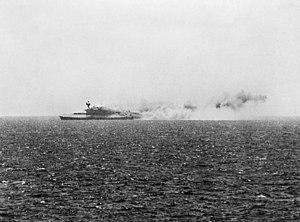
Créés peu après l'invention de l'aviation militaire pendant la Première Guerre mondiale, les porte-avions ont d'abord été considérés comme des bâtiments auxiliaires et n'ont joué un rôle majeur dans la guerre navale qu'à partir de la Seconde Guerre mondiale. Il a fallu l'attaque de Pearl Harbor de décembre 1941 pour démontrer la supériorité de l'aviation embarquée sur la grosse artillerie des navires de ligne, grâce à sa portée incomparablement plus grande pour une force de frappe équivalente. La bataille de la mer de Corail, en mai 1942, est le premier affrontement uniquement aéronaval de l'histoire, dans lequel les forces navales japonaises et américaines s'affrontèrent par avions interposés sans jamais être à portée de canon. En 1944-45, les plus grands cuirassés japonais jamais construits coulent sous les attaques de l'aviation embarquée américaine.
Cette liste dresse les plus grandes catastrophes maritimes pendant la Seconde Guerre mondiale au regard du nombre de victimes. Du fait de son contexte, une Seconde Guerre mondiale sanguinaire entachée de nombreux drames, ces catastrophes resteront longtemps quasi ignorées.
La dénomination de croiseur lourd est communément employée à partir de 1930 et jusqu'à la fin de la Seconde Guerre mondiale pour désigner un croiseur, c'est-à-dire un navire principalement armé de canons, d'un déplacement supérieur à 1 850 tonnes, et inférieur à 10 000 tonnes conformément au traité de Washington et dont l'artillerie principale avait un calibre supérieur à 155 mm, et au plus égal à 203 mm, conformément au traité naval de Londres. Si la distinction entre croiseur lourd et croiseur léger a ainsi été claire pendant quelques années, l'apparition, après 1935, des « grands croiseurs légers », déplaçant 10 000 tonnes, et armés de dix à quinze canons de 152 ou 155 mm, tirant jusqu'à 8 à 10 coups par minute, avec des blindages de ceinture de plus de 100 mm, a sérieusement contribué à brouiller les catégories.